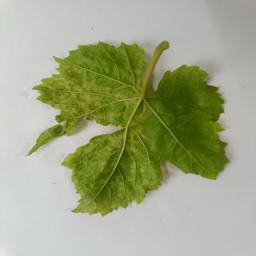
Label: Downy Mildew